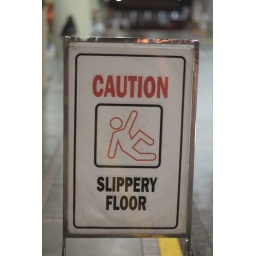
even the person in the sign slipped